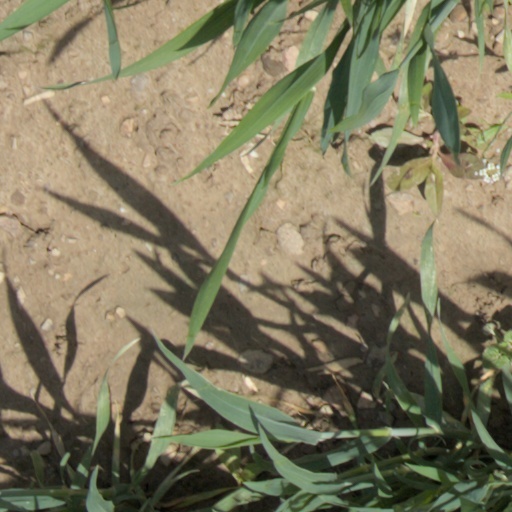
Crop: wheat